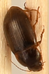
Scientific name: Amara quenseli
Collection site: Onaqui NEON (ONAQ), plot ONAQ_018